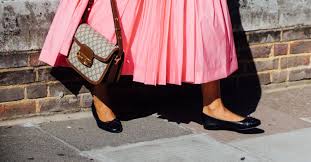
Label: Ballet Flat